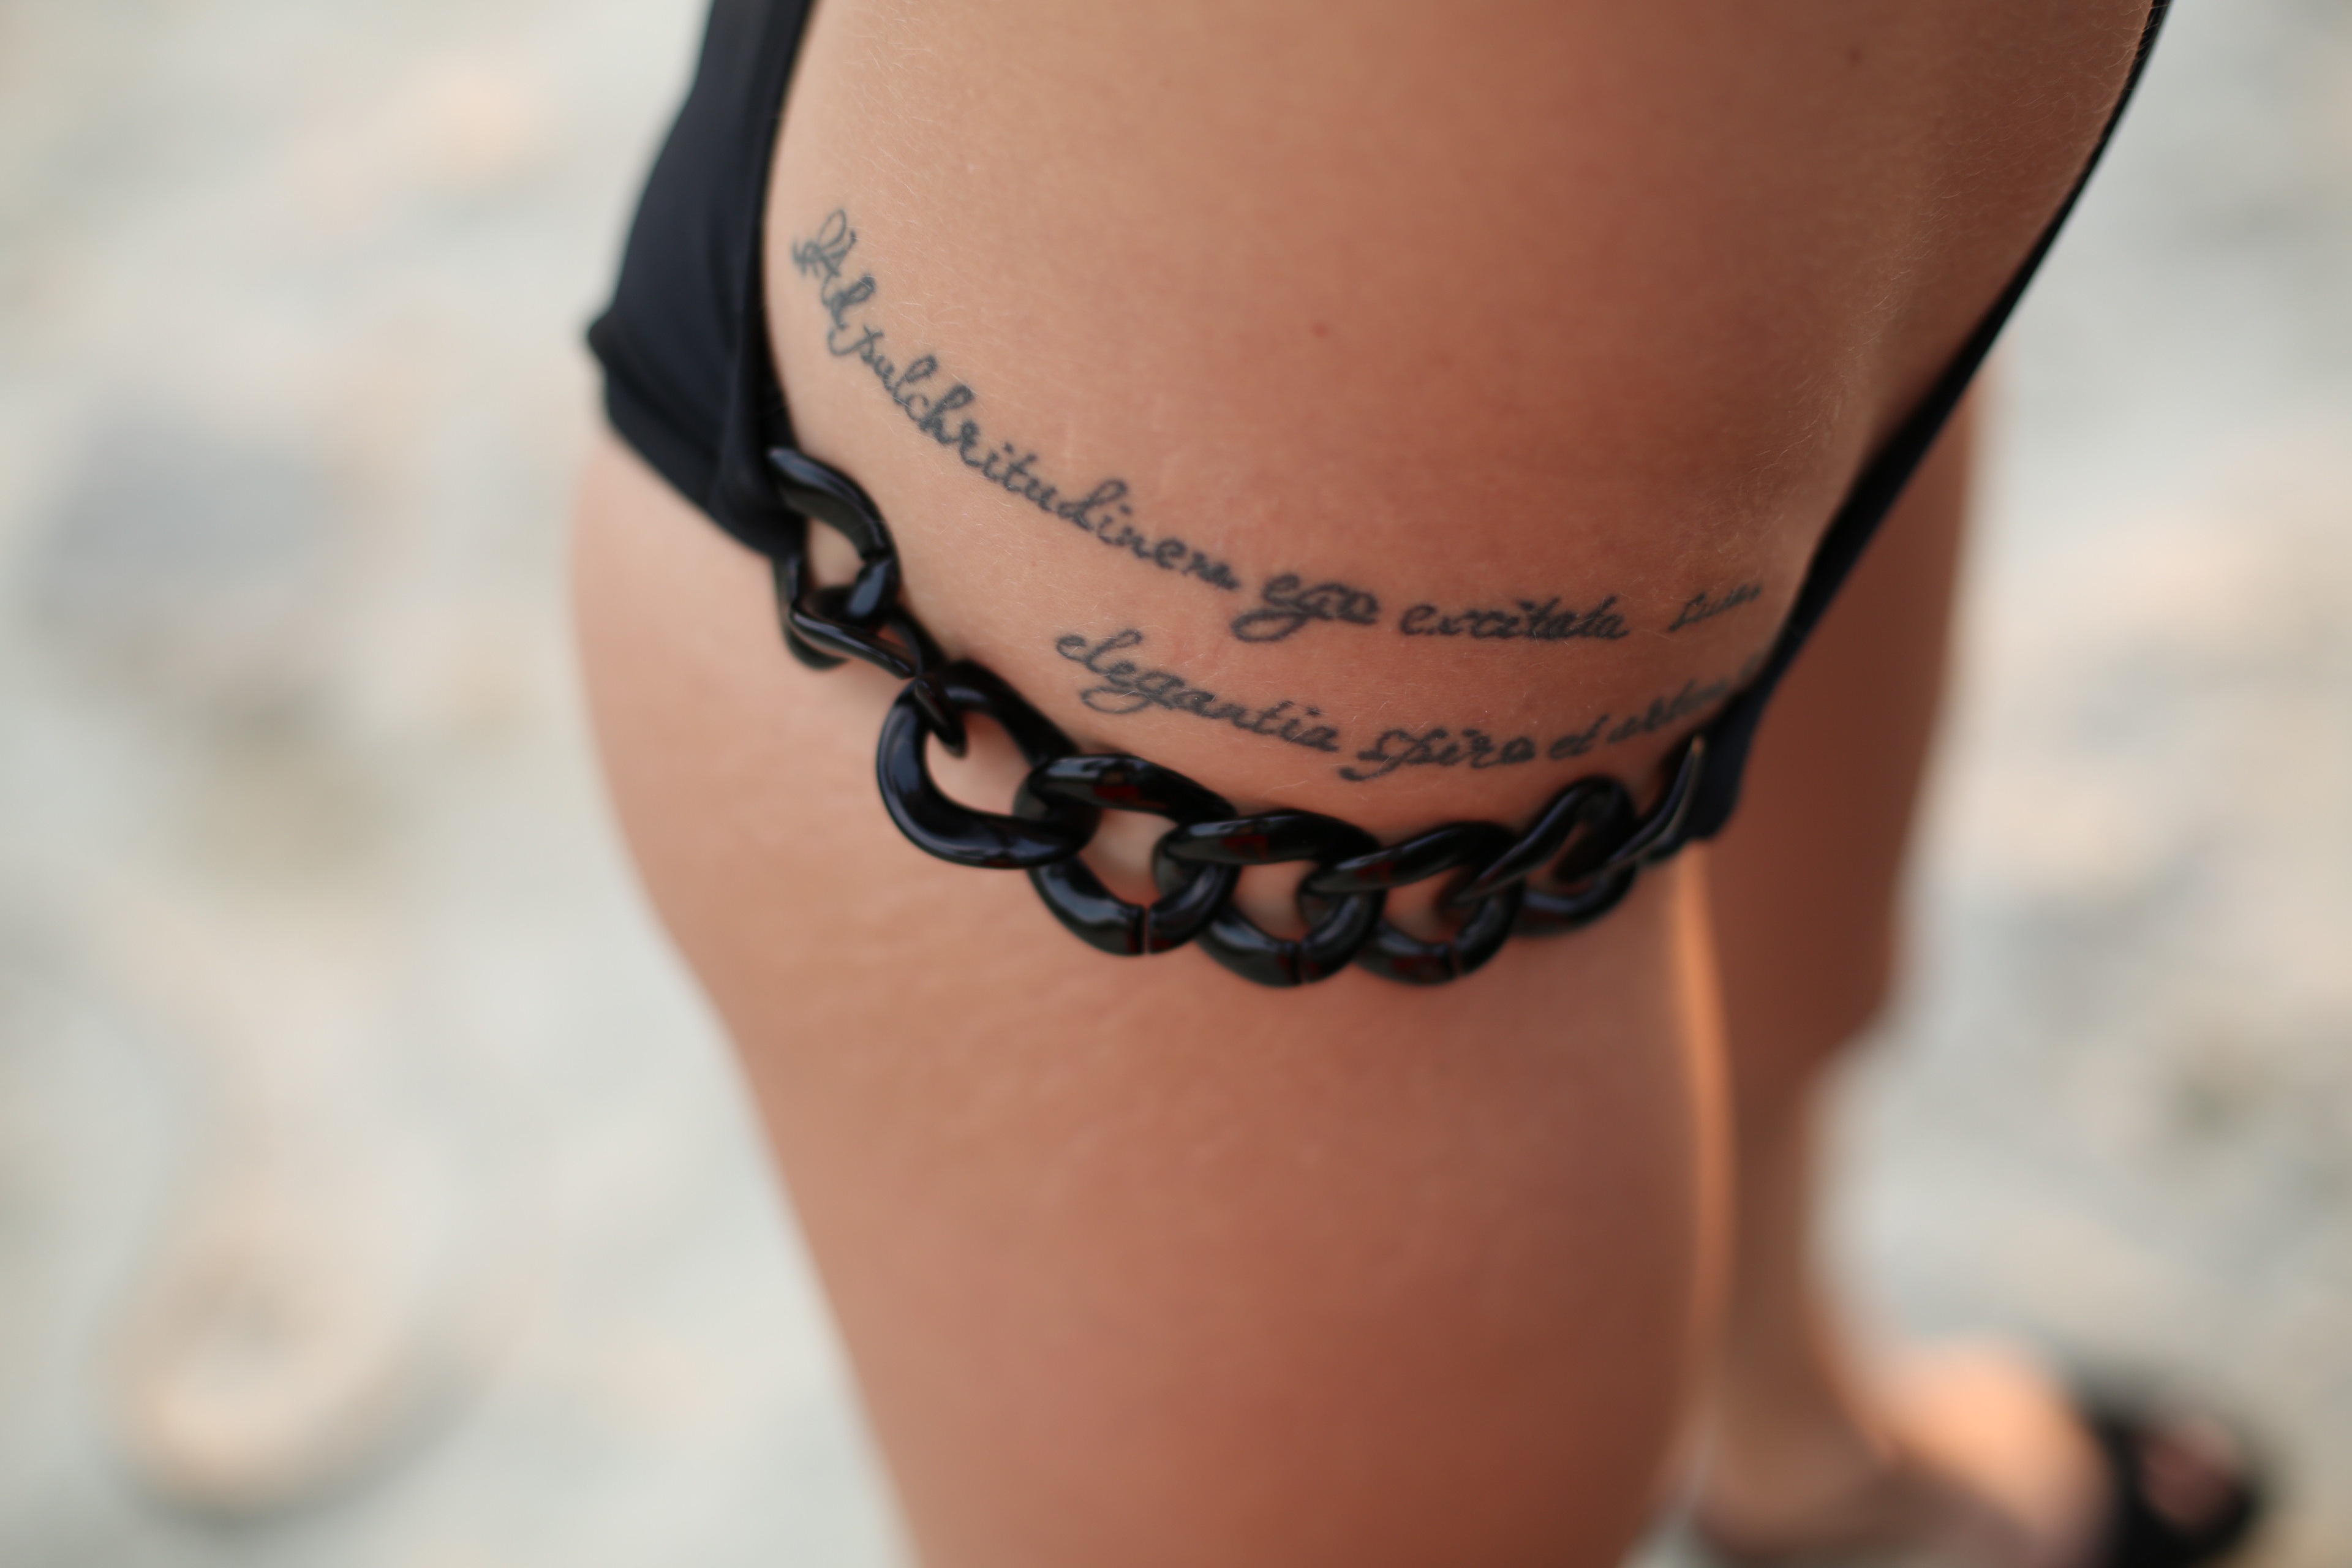
hand, beach, girl, pattern, tattoo, clothing, arm, chest, close up, human body, beautiful girl, fashion accessory, undergarment, polly, the words